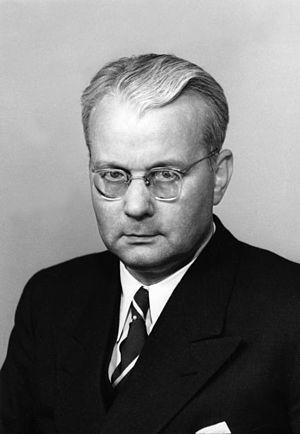
Les élections fédérales allemandes de 1953 se tiennent le dimanche 6 septembre 1953, afin d'élire les 484 députés de la 2ᵉ législature du Bundestag. Du fait des résultats et en application de la loi électorale, 487 députés sont finalement élus.
Les élections fédérales allemandes de 1949 se tiennent le dimanche 14 août 1949, afin d'élire les 400 députés de la 1ʳᵉ législature du Bundestag. Du fait des résultats et en application de la loi électorale, 402 députés sont finalement élus.
Franz Blücher, né le 24 mars 1896 à Essen et décédé le 26 mars 1959 à Bad Godesberg, était un homme politique ouest-allemand d'idéologie libérale.